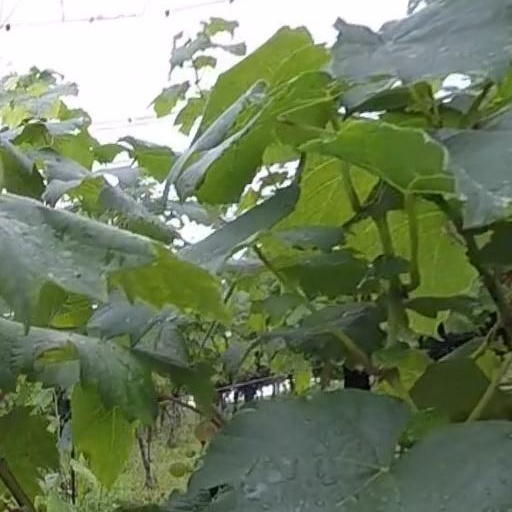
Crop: grape